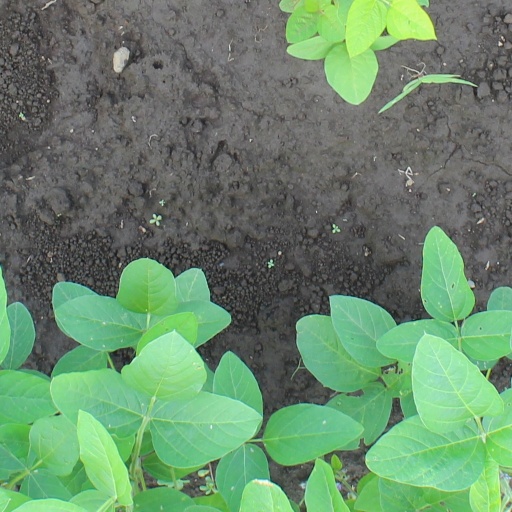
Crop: soybean